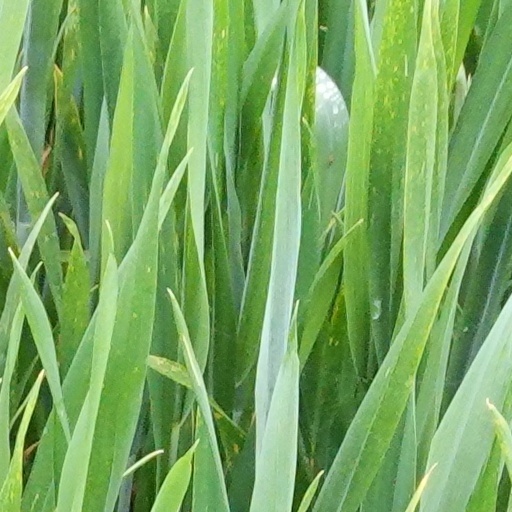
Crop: wheat